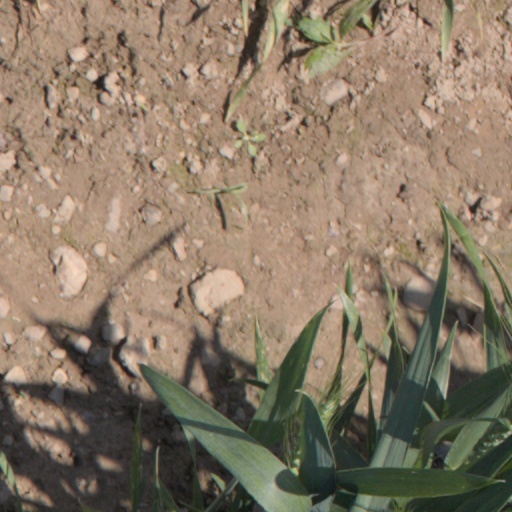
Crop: wheat